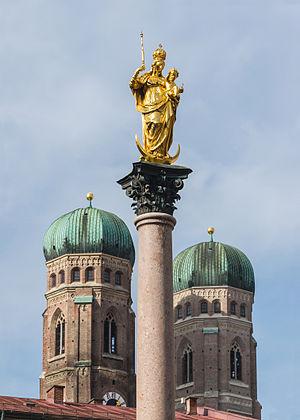
la ""Mariensäule"" et les tours de la Frauenkirche (cathédrale). Munich, Bavière, Allemagne.